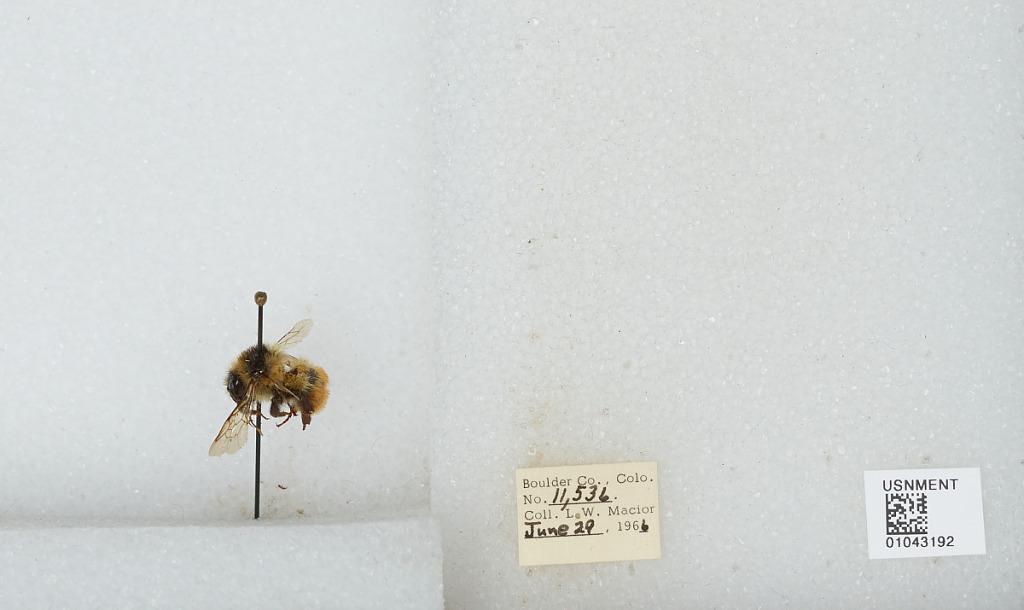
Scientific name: Bombus (Pyrobombus) bifarius Cresson
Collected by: L. Macior
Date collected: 1966-6-29
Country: United States
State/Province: Colorado
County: Boulder
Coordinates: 40.0017, -105.308